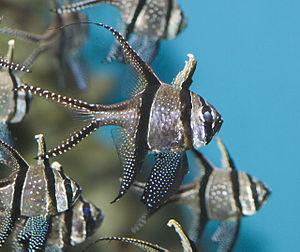
L'Apogon de Kaudern ou poisson-cardinal de Banggai est un petit poisson d'eau de mer de la famille des Apogonidés.